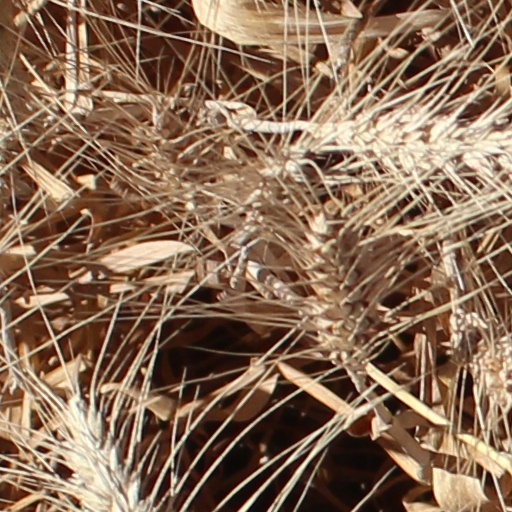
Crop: wheat